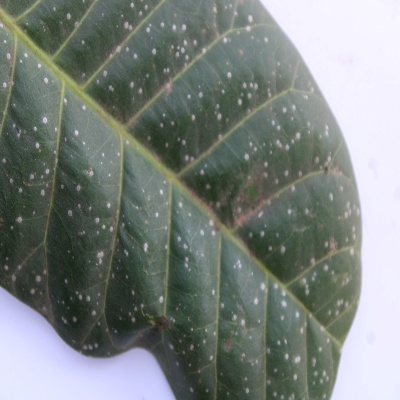
Crop: Cashew
Condition: red rust